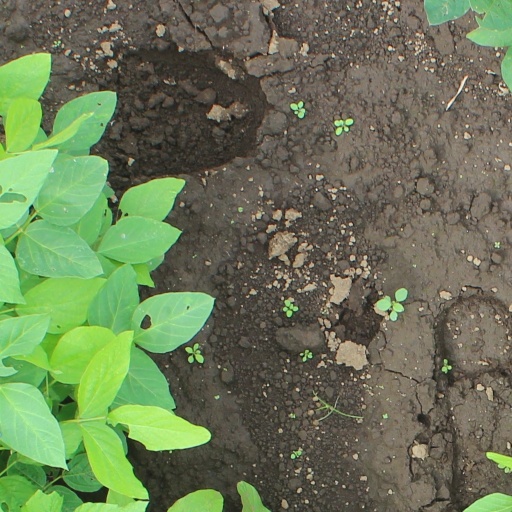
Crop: soybean